Andrův stadion

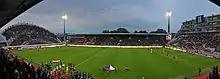
Czechia vs Austria 2014

The Czech Republic have played 15 full international matches at Andrův stadion, the first one taking place in 1998. These have mainly been matches against less attractive opposition where a relatively small crowd is expected, and it has therefore been unnecessary to play the match in Prague.